Yinyanggong

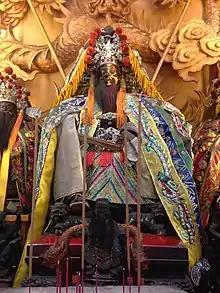
Yinyanggong

Yinyanggong, also known as Yinyangsi, is a Taoist deity and the personification of the union of yin and yang. He often assisted the gods of the underworld such as the Emperor Dongyue, , and Lord Chenghuang. Lord Chenghuang regarded Yinyanggong as his first assistant, with whom he could share some of his affairs in the yin and yang world during the busy ghost gate.